Describe the emotion expressed in this image:  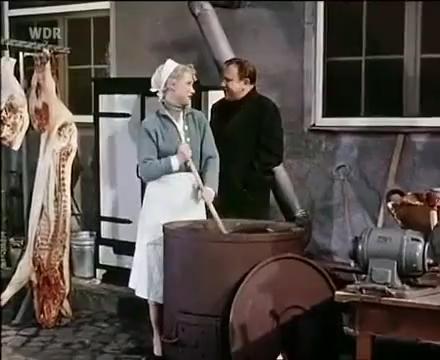
This person displays Fear, valence and arousal with high intensity.